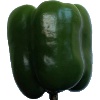
Label: green_pepper